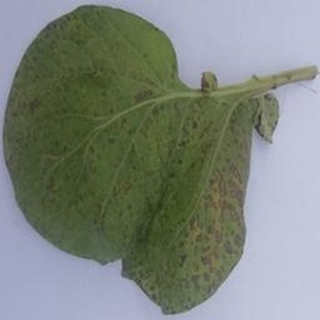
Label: potato_early_blight